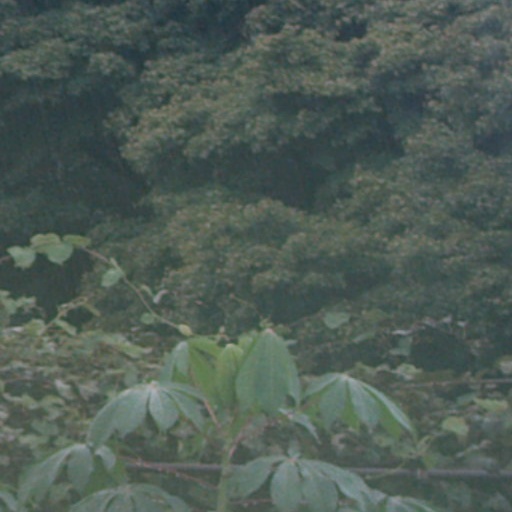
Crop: cassava